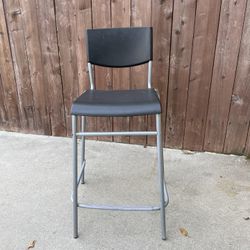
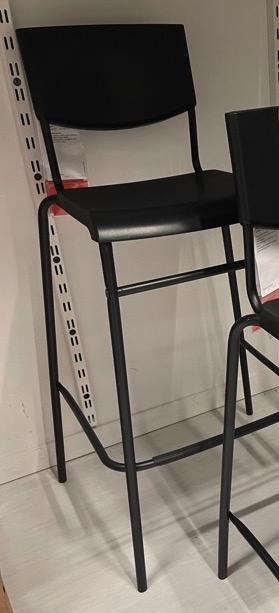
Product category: stool
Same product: no